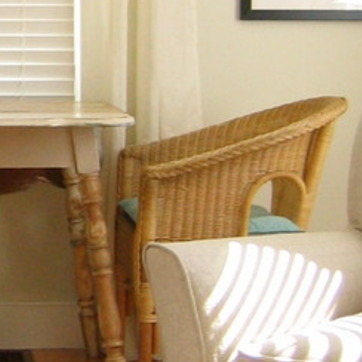
Material: other